St. Peter's Episcopal Church (Ripon, Wisconsin)

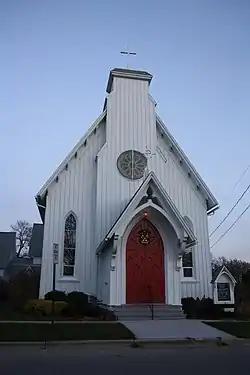
St. Peter's Episcopal Church

St. Peter's Episcopal Church is a parish of the Episcopal Church in Ripon, Wisconsin, in the Diocese of Fond du Lac.